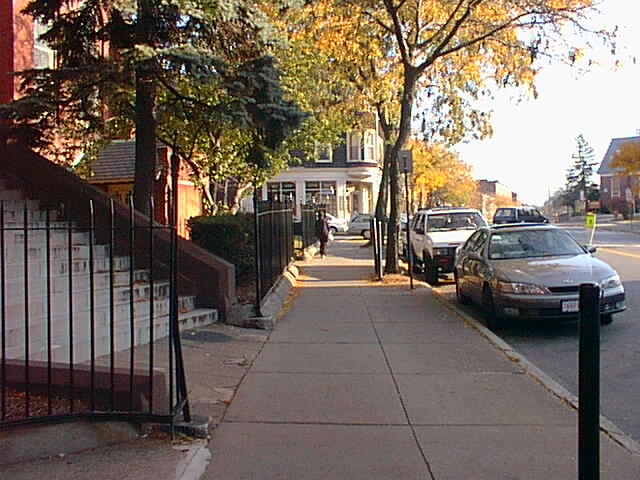
question: 歩道の色は何色ですか。
answer: ベージュ

question: 階段の色は何色ですか。
answer: 白

question: 右端の遠くの植物の色は何色ですか。
answer: 黄色

question: 車道の色は何色ですか。
answer: 灰色

question: 柵の色は何色ですか。
answer: 黒

question: 向こう正面の建物の色は何色ですか。
answer: 白

question: 左端の植物の葉の色は何色ですか。
answer: 緑

question: 左端の植物の幹の色は何色ですか。
answer: こげ茶色